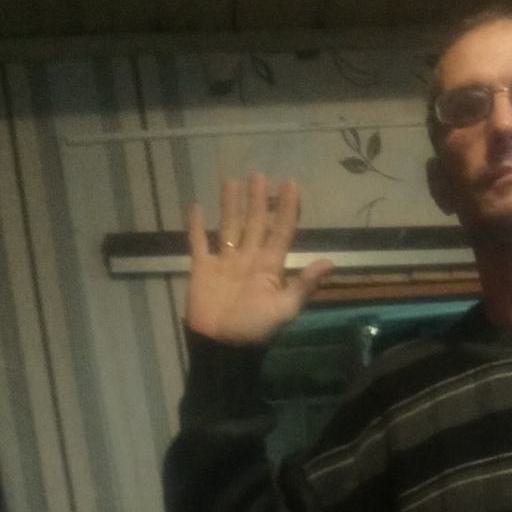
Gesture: palm